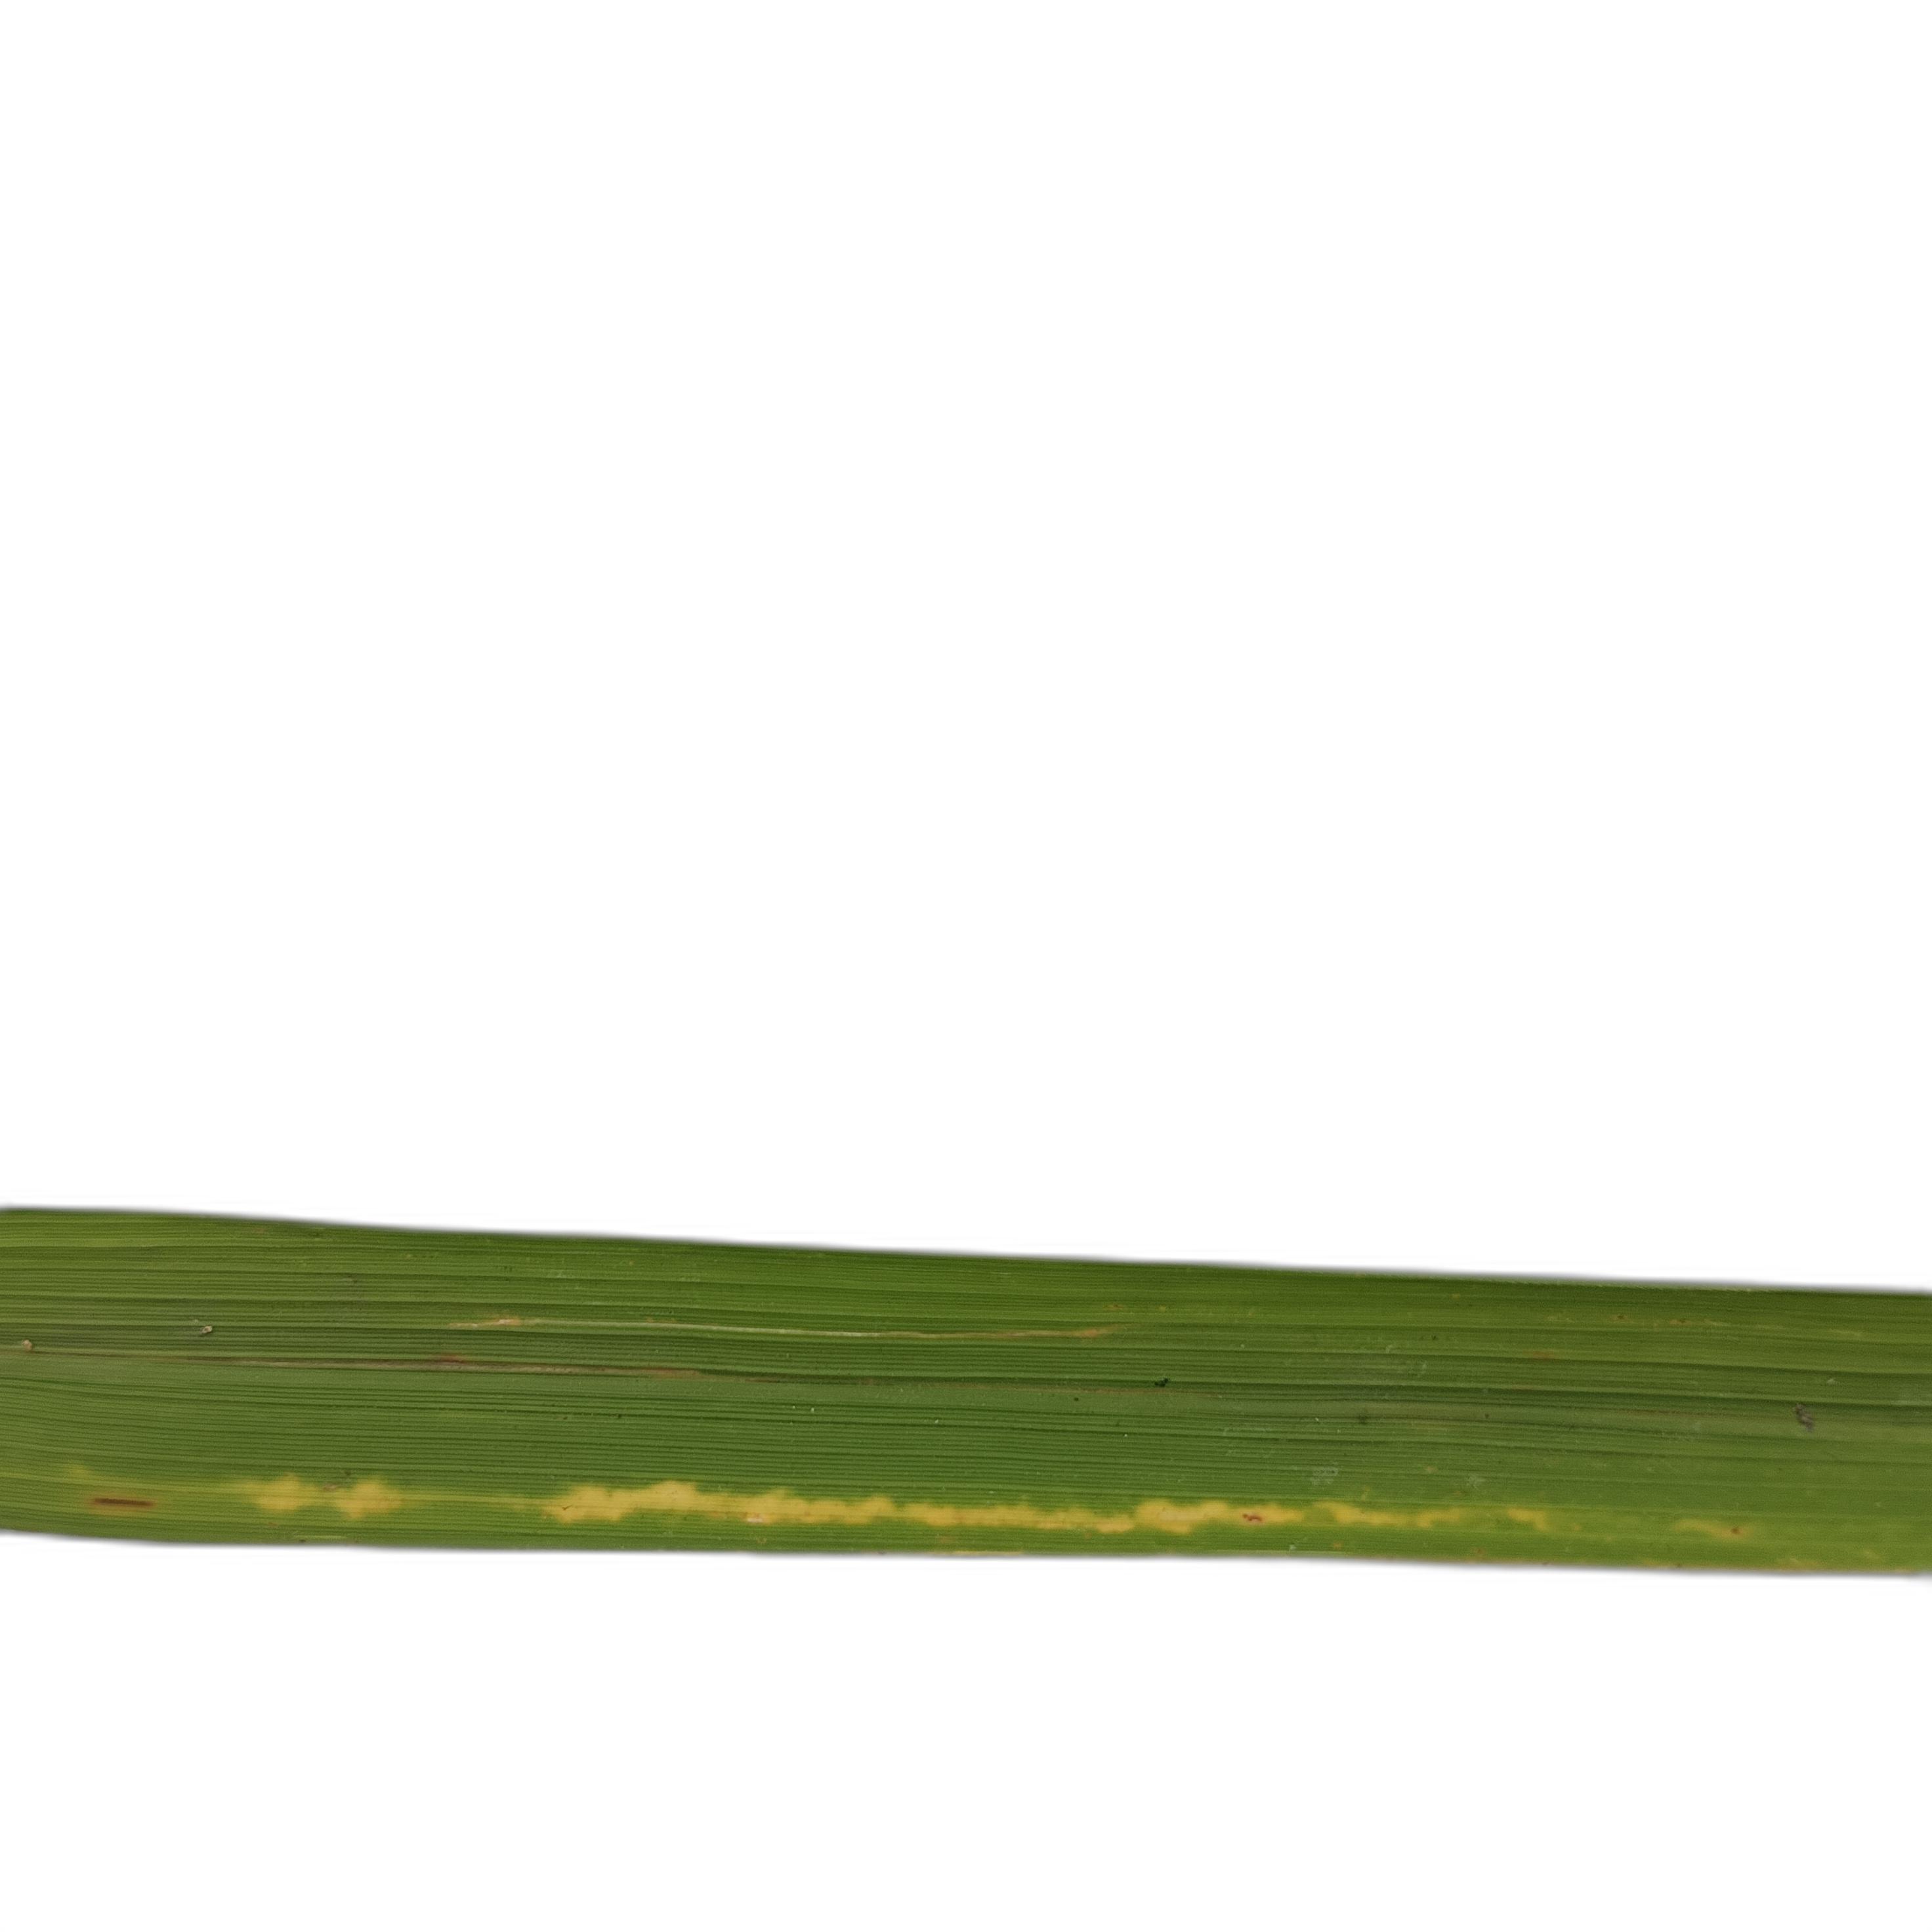
Label: Rice Stripes